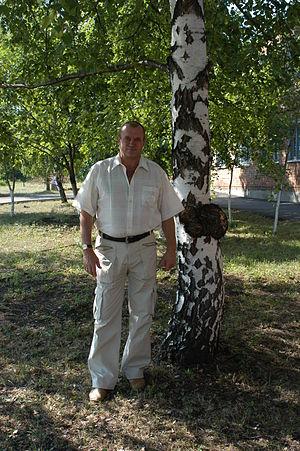
Nikolaï Nikolaïevitch Melnik, né le 17 décembre 1953, et mort le 26 juillet 2013 à Alicante d'une leucemie, est un pilote d'hélicoptère soviétique.